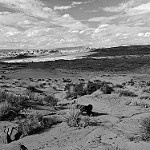
Label: B & W